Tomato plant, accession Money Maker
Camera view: bottom (45 deg); turntable rotation: 120 degrees
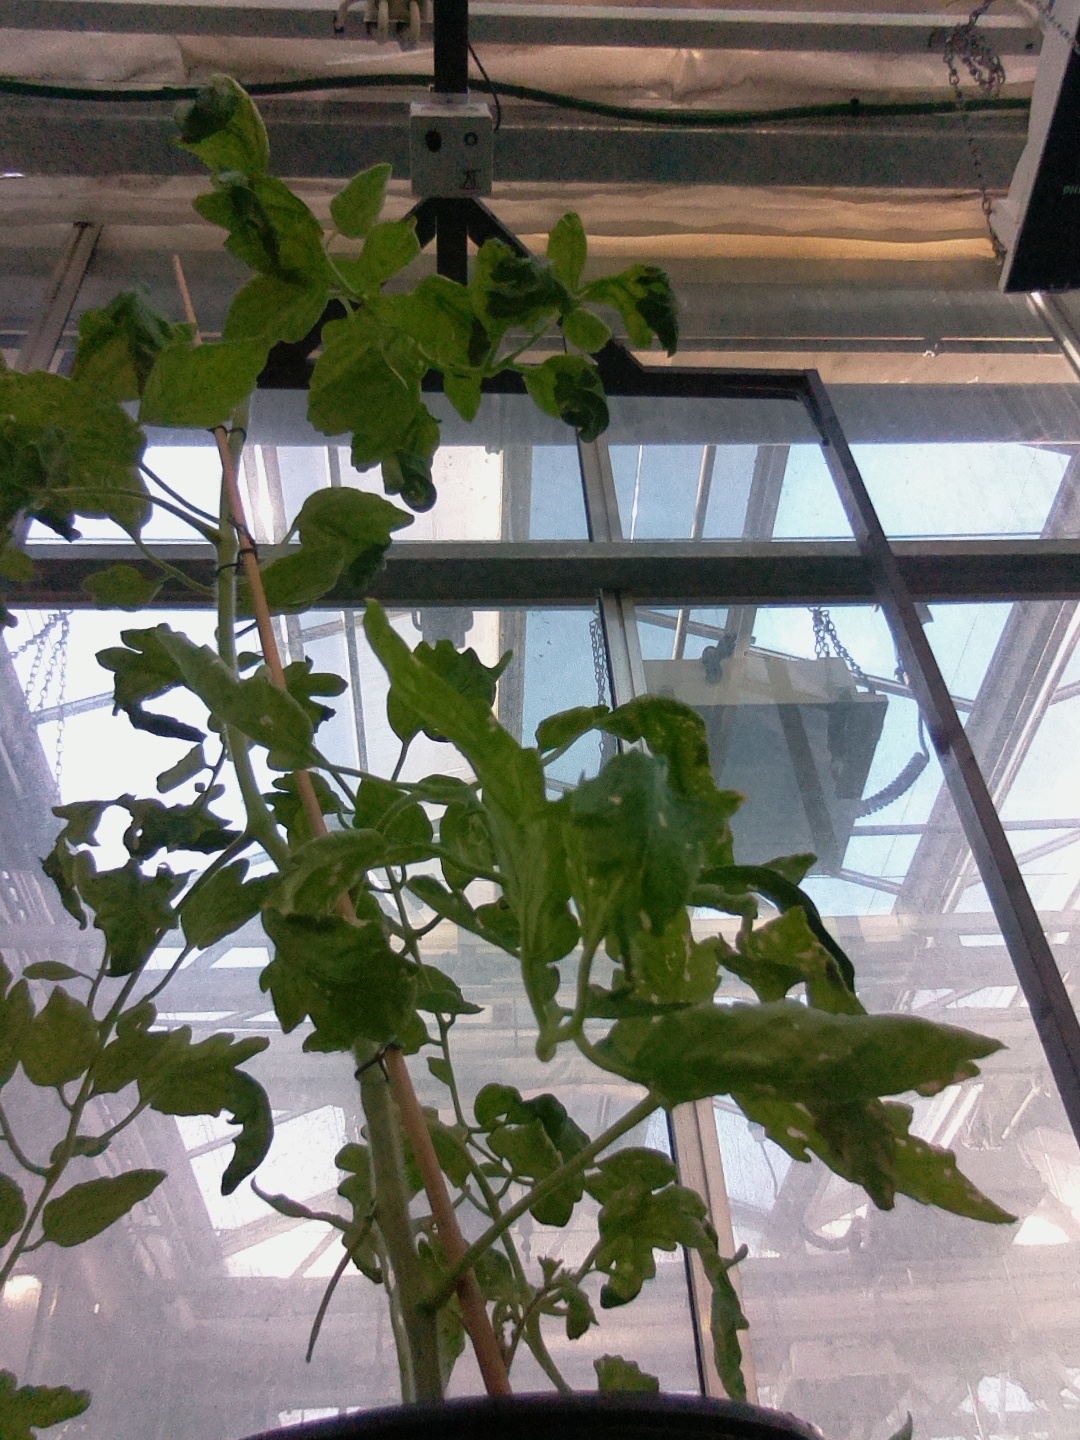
BBCH growth stage 52: 2 inflorescences visible